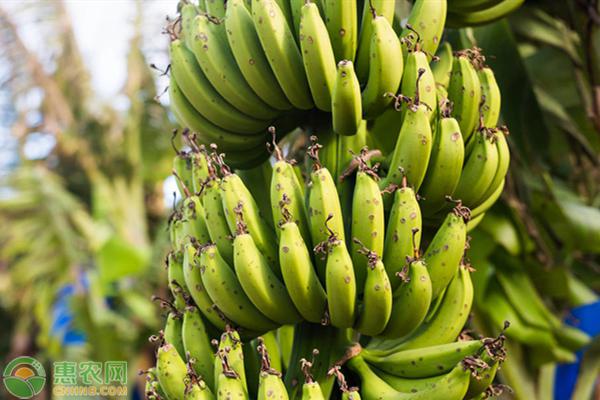
Plant: Banana
Disease: banana anthracnose